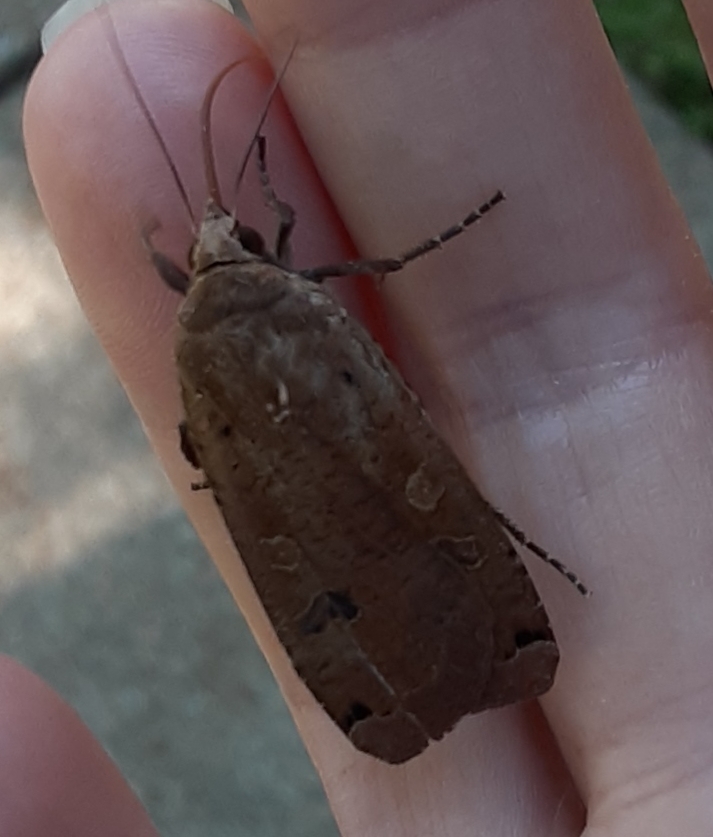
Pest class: cutworms